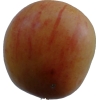
Label: Apple 14